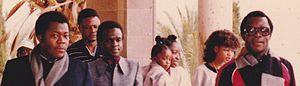
Emmanuel Dungia est un diplomate de la République démocratique du Congo et auteur de l'ouvrage : Mobutu et l'argent du Zaïre: les révélations d'un diplomate, ex-agent des Services secrets, incluant le rapport rédigé pour le Fonds monétaire international par Erwin Blumenthal, ancien directeur des Affaires Étrangères de la Bundesbank. Dungia est également connu pour son arrestation, comparution et acquittement par le gouvernement congolais d’avoir participé à un complot visant à renverser Laurent Kabila assassiné le 16 janvier 2001.